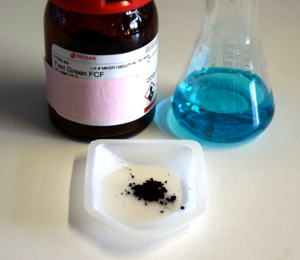
Les colorants alimentaires sont utilisés pour ajouter de la couleur à une denrée alimentaire, ou pour simuler la couleur originale si celle-ci a été altérée par les procédés de transformation utilisés dans l'agro-alimentaire.